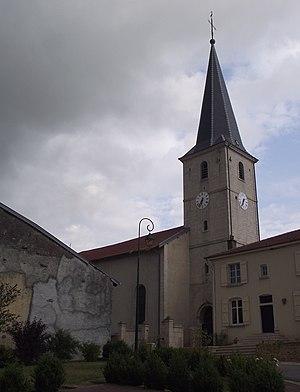
Église de Selaincourt, le porche
Selaincourt est une commune française située dans le département de Meurthe-et-Moselle en région Grand Est.